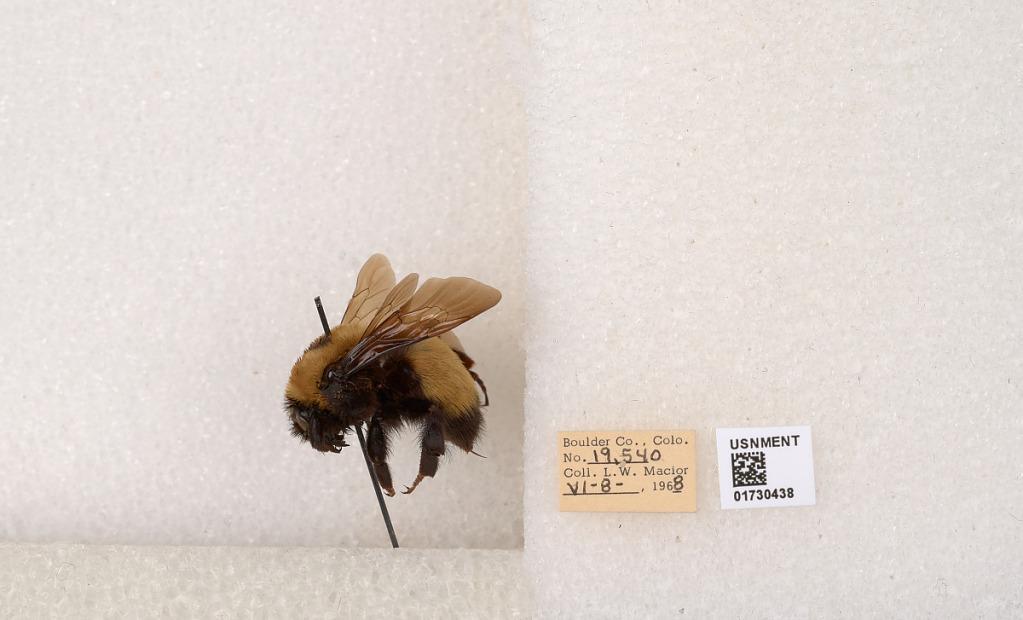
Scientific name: Bombus (Bombus) nevadensis Cresson
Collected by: L. Macior
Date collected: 1968-6-8
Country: United States
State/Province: Colorado
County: Boulder
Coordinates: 40.0925, -105.358